Nuremberg–Erfurt high-speed railway

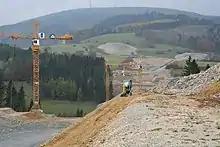
Earthworks for the future Theuern relief loops, view from the facility over the Truckenthal towards the Bleßberg

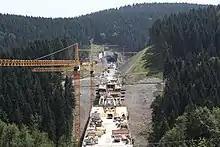
View in July 2012 to the highest point of the route from the southern portal of the Rehberg Tunnel towards the Dunkel Viaduct, the Kohlitschberg cutting, the Gruben Viaduct and the Goldberg Tunnel

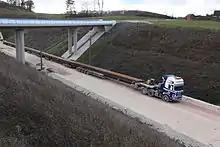
November 2013, rail track transport vehicle near Reitersberg Tunnel

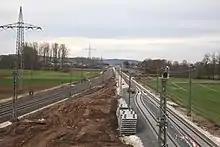
New line north of Ebensfeld, with a construction track leading towards Bamberg (2016)

With the ceremonial foundation of a bridge of the Rudisleben–Kirchheim state road over the future Eischleben relief loops, work on the new and upgraded line began on 16 April 1996. At the same time, the construction of the A71 (VDE Project No. 16) commenced. The first groundbreaking was carried out by the Federal Minister of Transport, Matthias Wissmann, the Thuringian Minister President, Bernhard Vogel and the Bavarian Minister of Economic Affairs, Otto Wiesheu, who gave speeches despite loud protests by environmentalists. Among the guests was Heinz Dürr, the head of DB at that time.